Lawrence Washington (1602–1652)

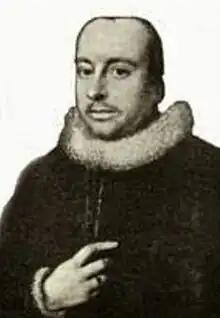
Rev. Lawrence Washington (1602–1652)

Lawrence Washington (1602 – 21 January 1652) was a High Church rector of the Church of England. He was an early ancestor to the Washington family of Virginia, being the paternal great-great-grandfather of U.S. President George Washington.